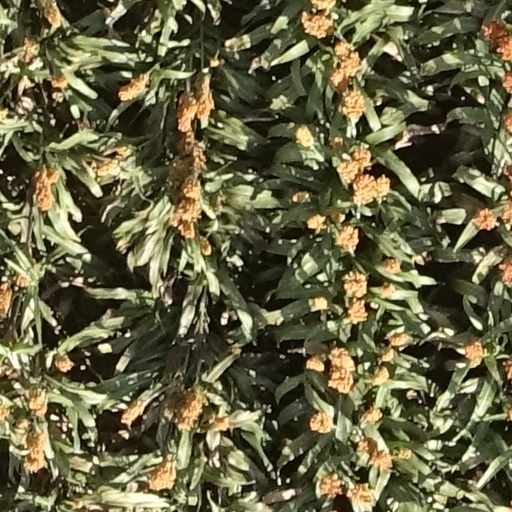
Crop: sorghum